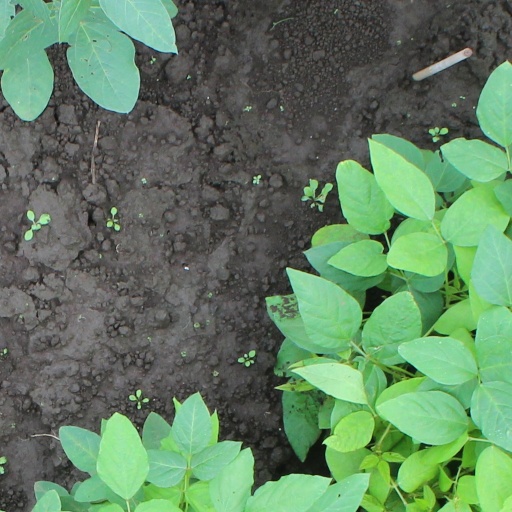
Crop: soybean